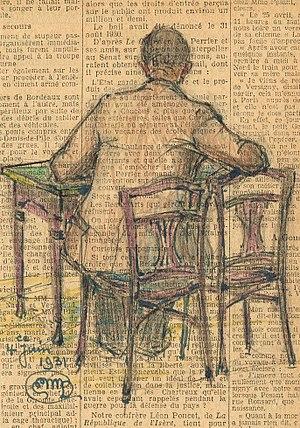
Émile Deshayes, né à Petit-Rechain le 22 mai 1875 et mort à Liège le 29 avril 1946, est un architecte et dessinateur belge, qui a exercé à Liège et dans sa région. On lui doit entre autres l'église Saint-Hubert d'Aubel qui restera son œuvre maîtresse.